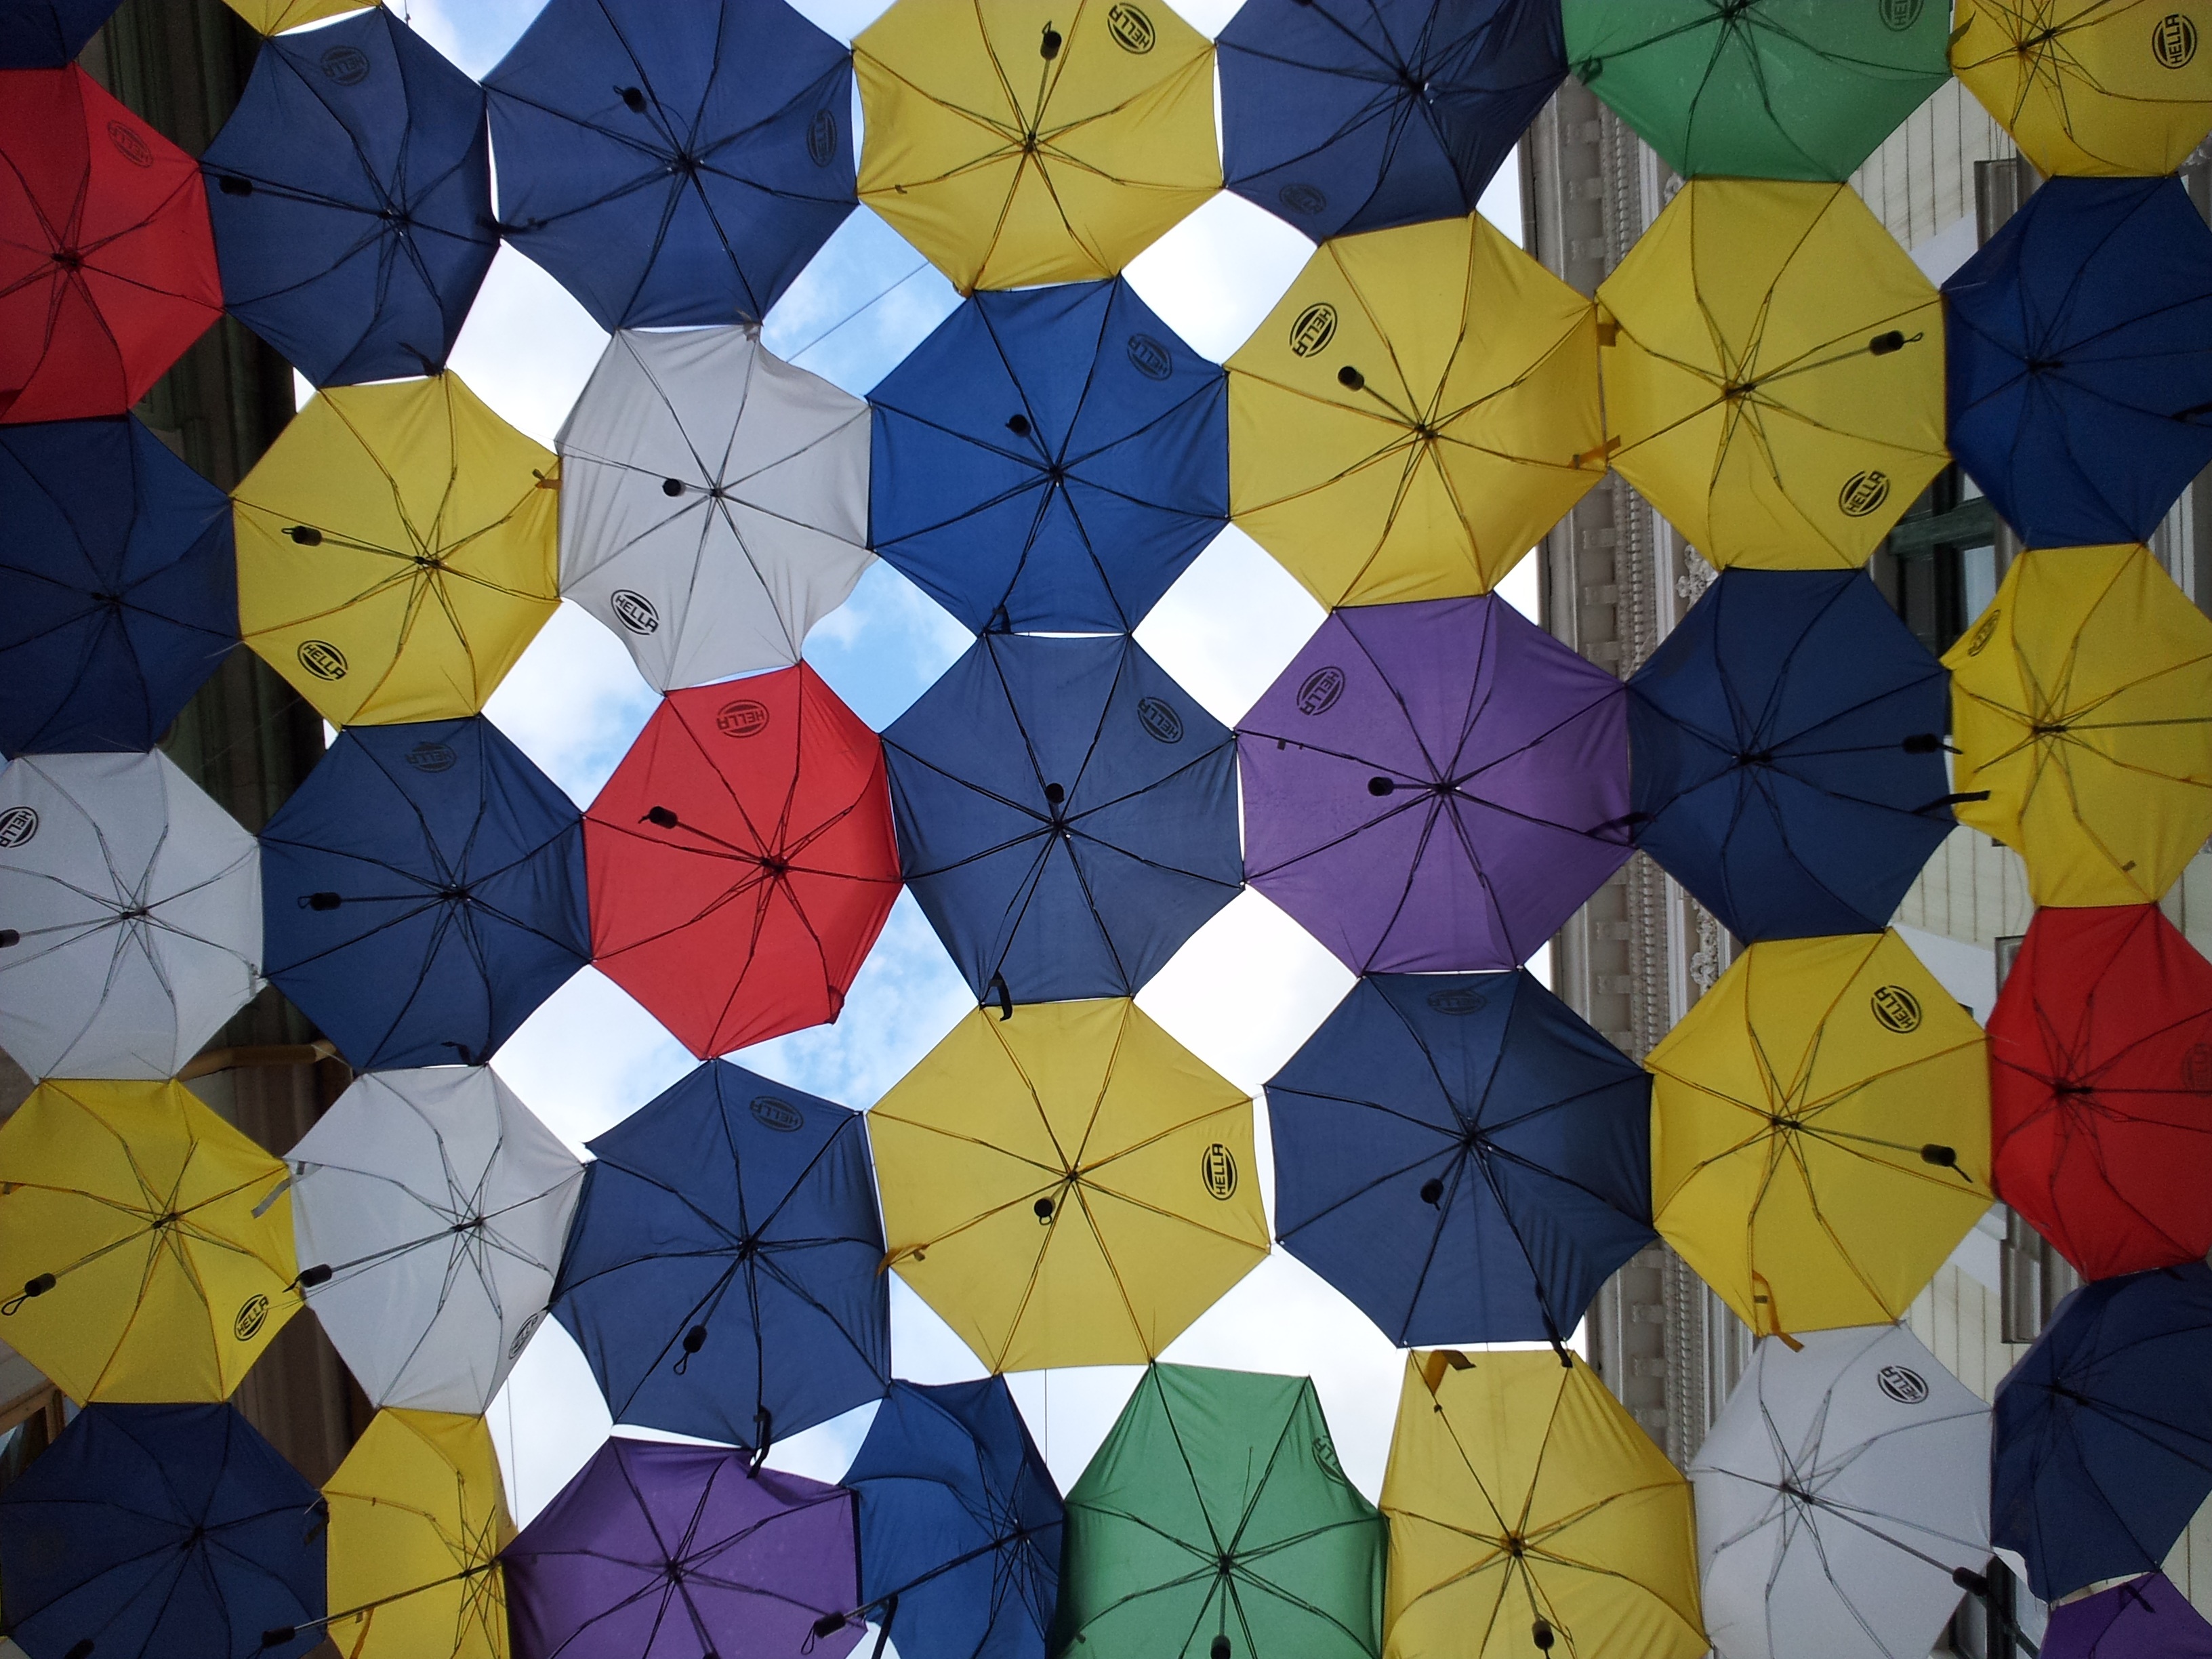
wheel, flower, petal, pattern, umbrella, color, blue, circle, textile, art, symmetry, umbrellas, shape, timisoara